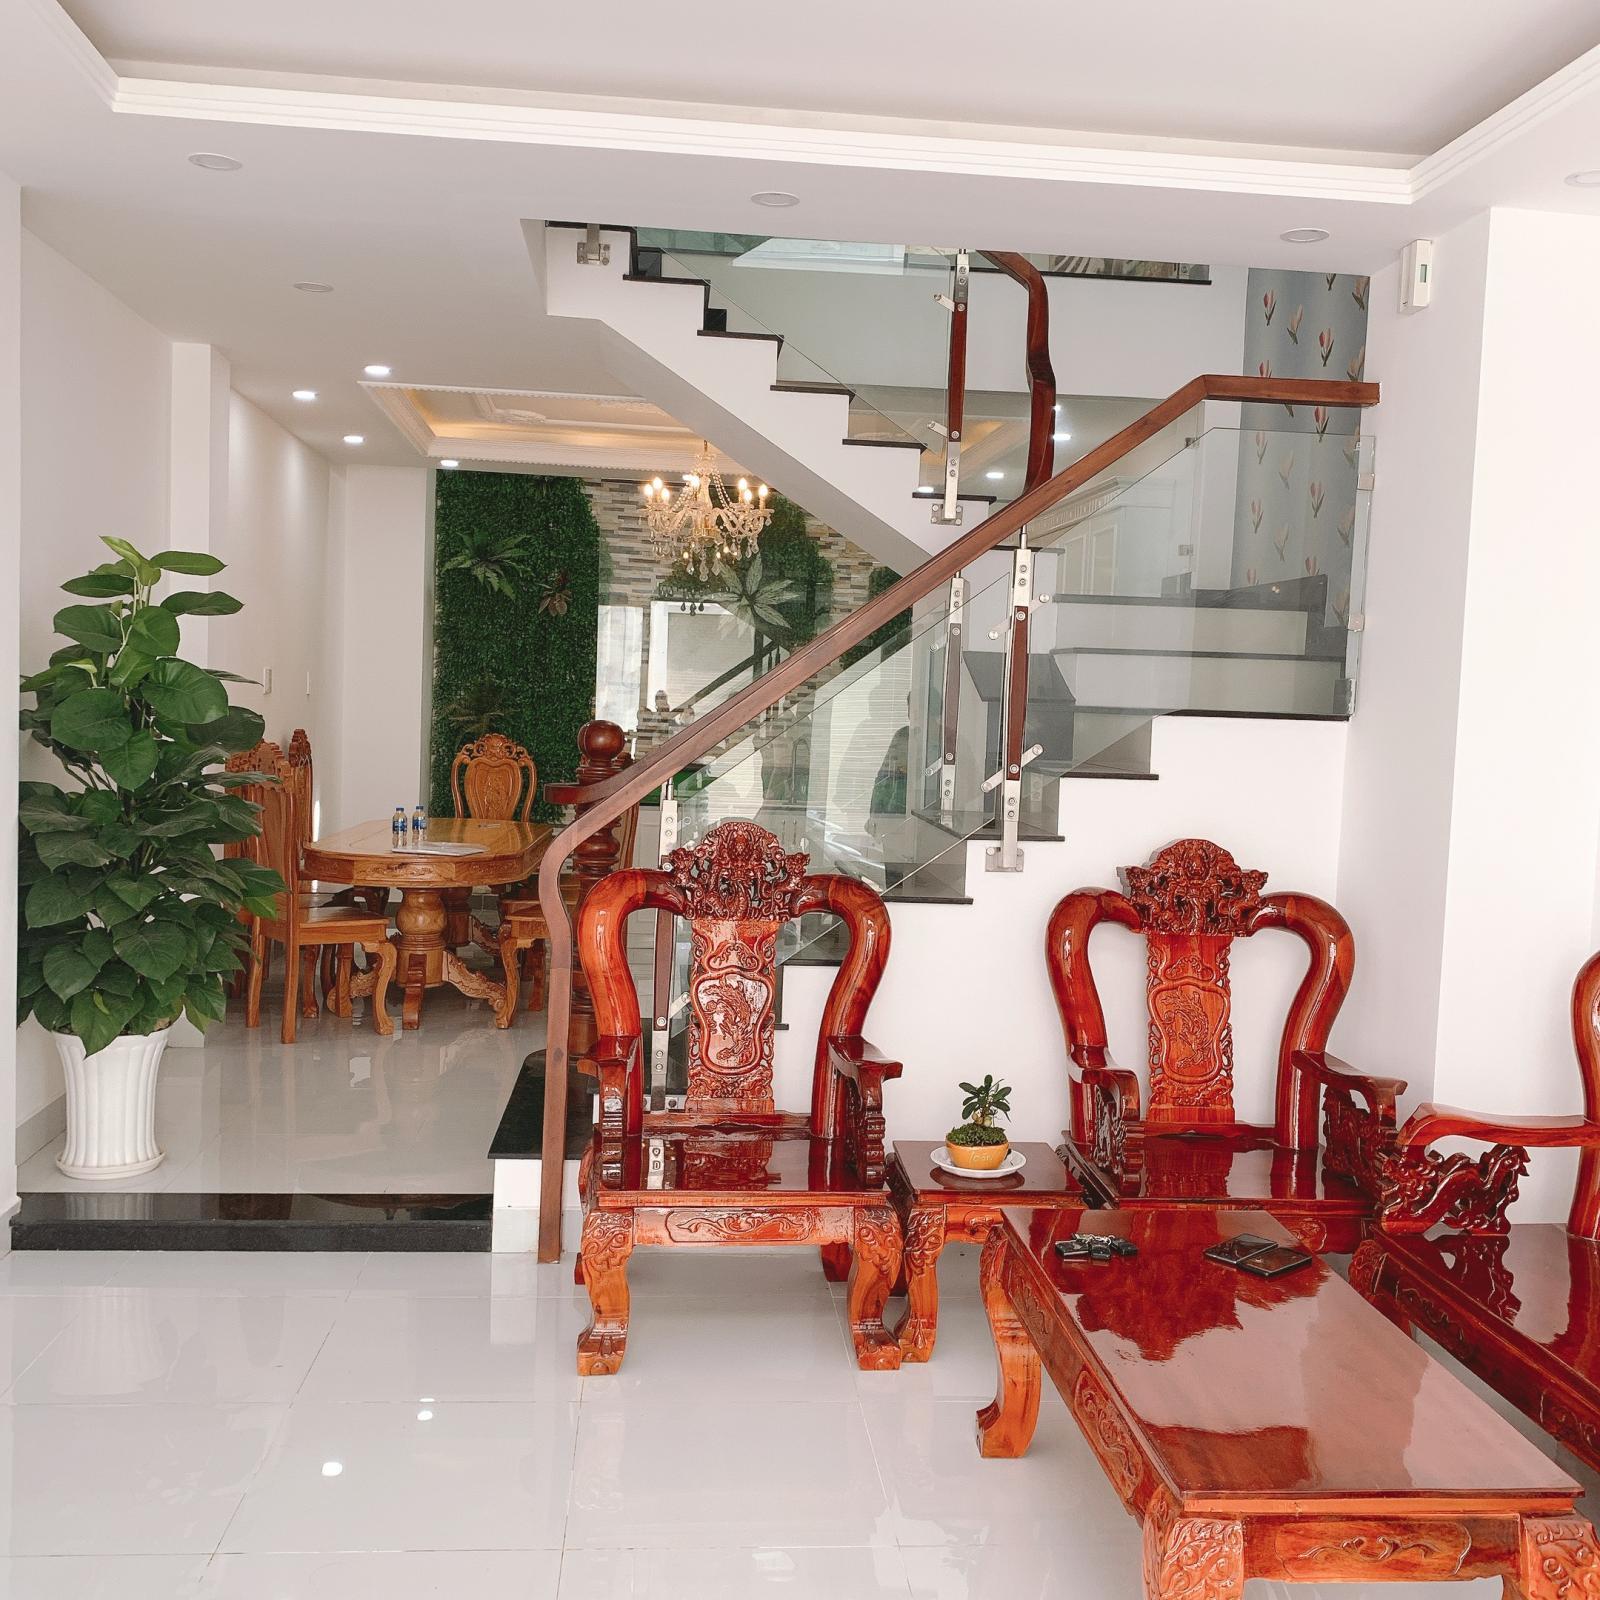
có một bộ bàn ghế gỗ xuất hiện ở phòng khách của căn nhà